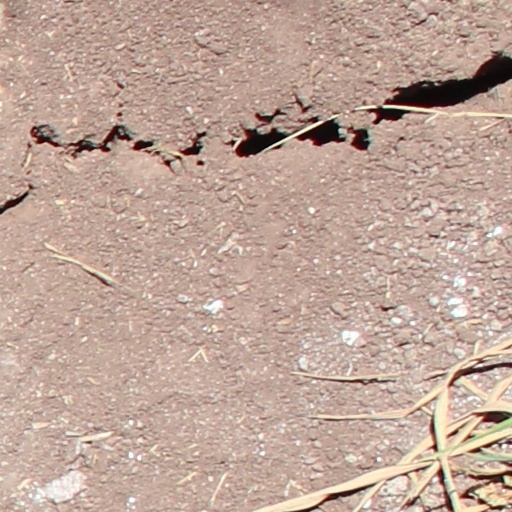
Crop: wheat